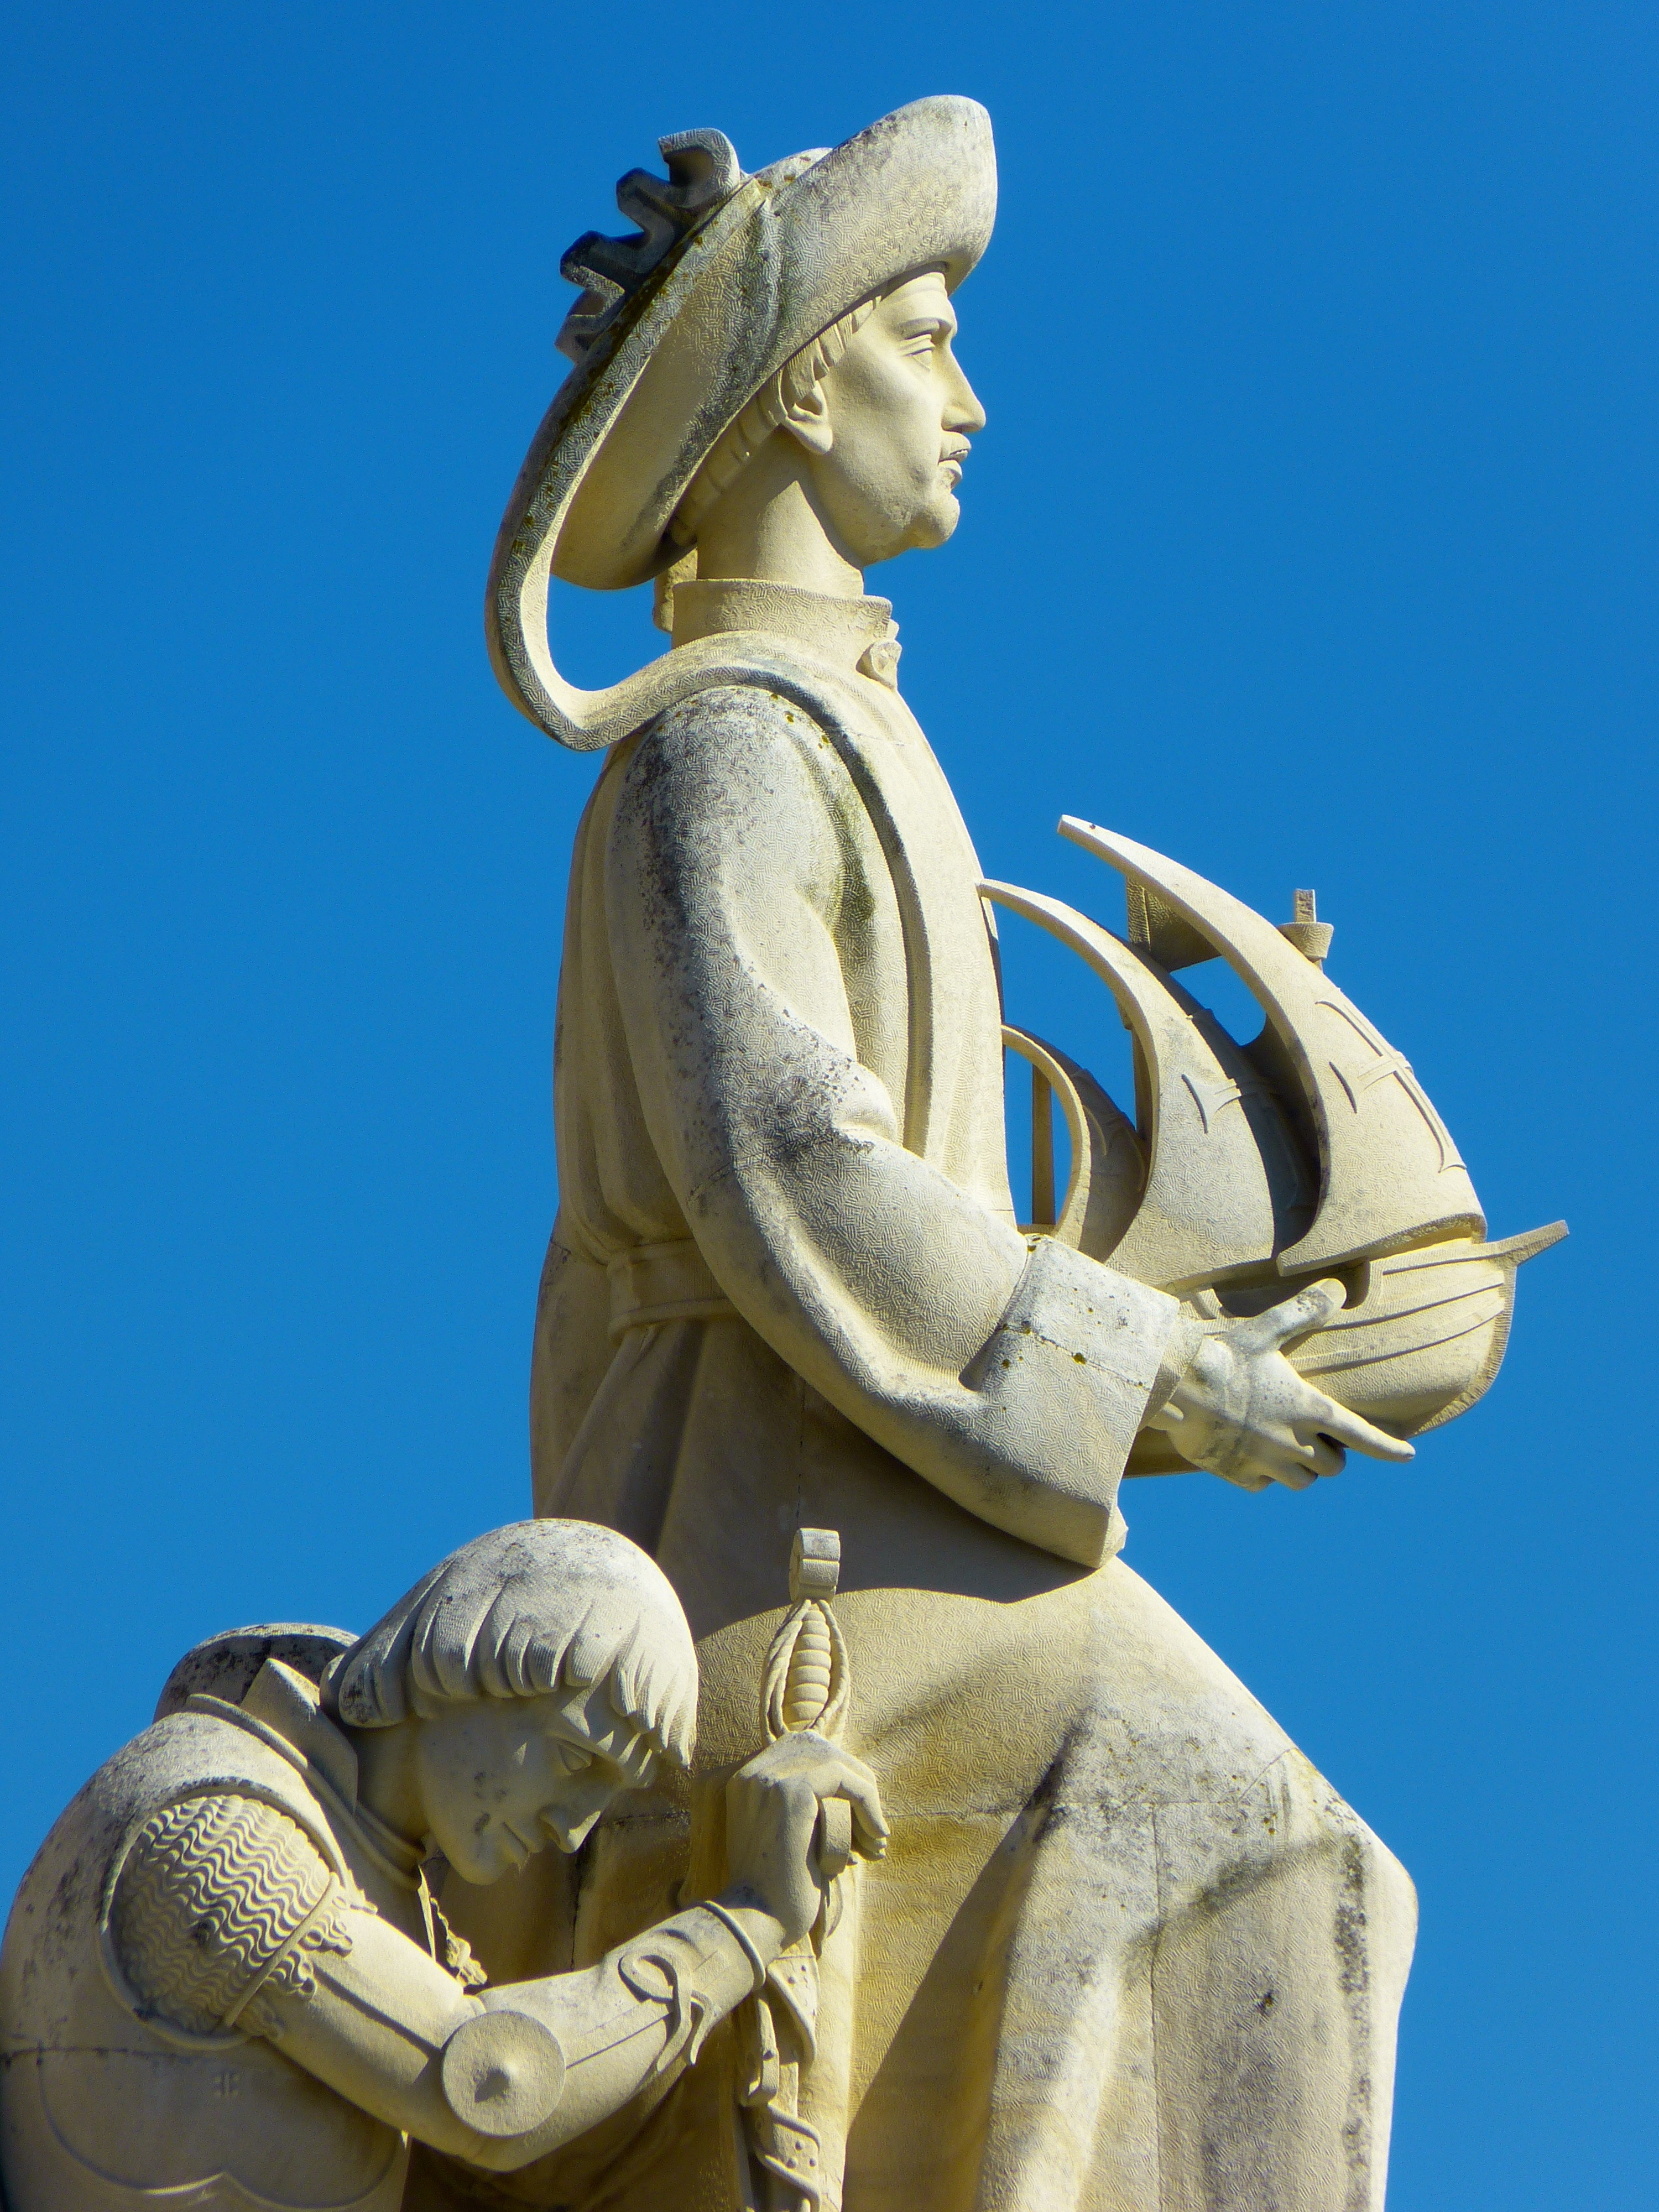
monument, statue, sculpture, art, figurine, portugal, lisboa, lisbon, mythology, monument of the discoveries, ancient history, henry of the navigator, padr o dos descobrimentos, classical sculpture